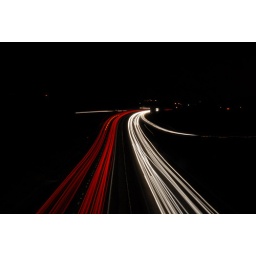
taken on a bridge over the A14 at stowmarketstreaks are car lights and street lamps, the vibrations made them oscillate